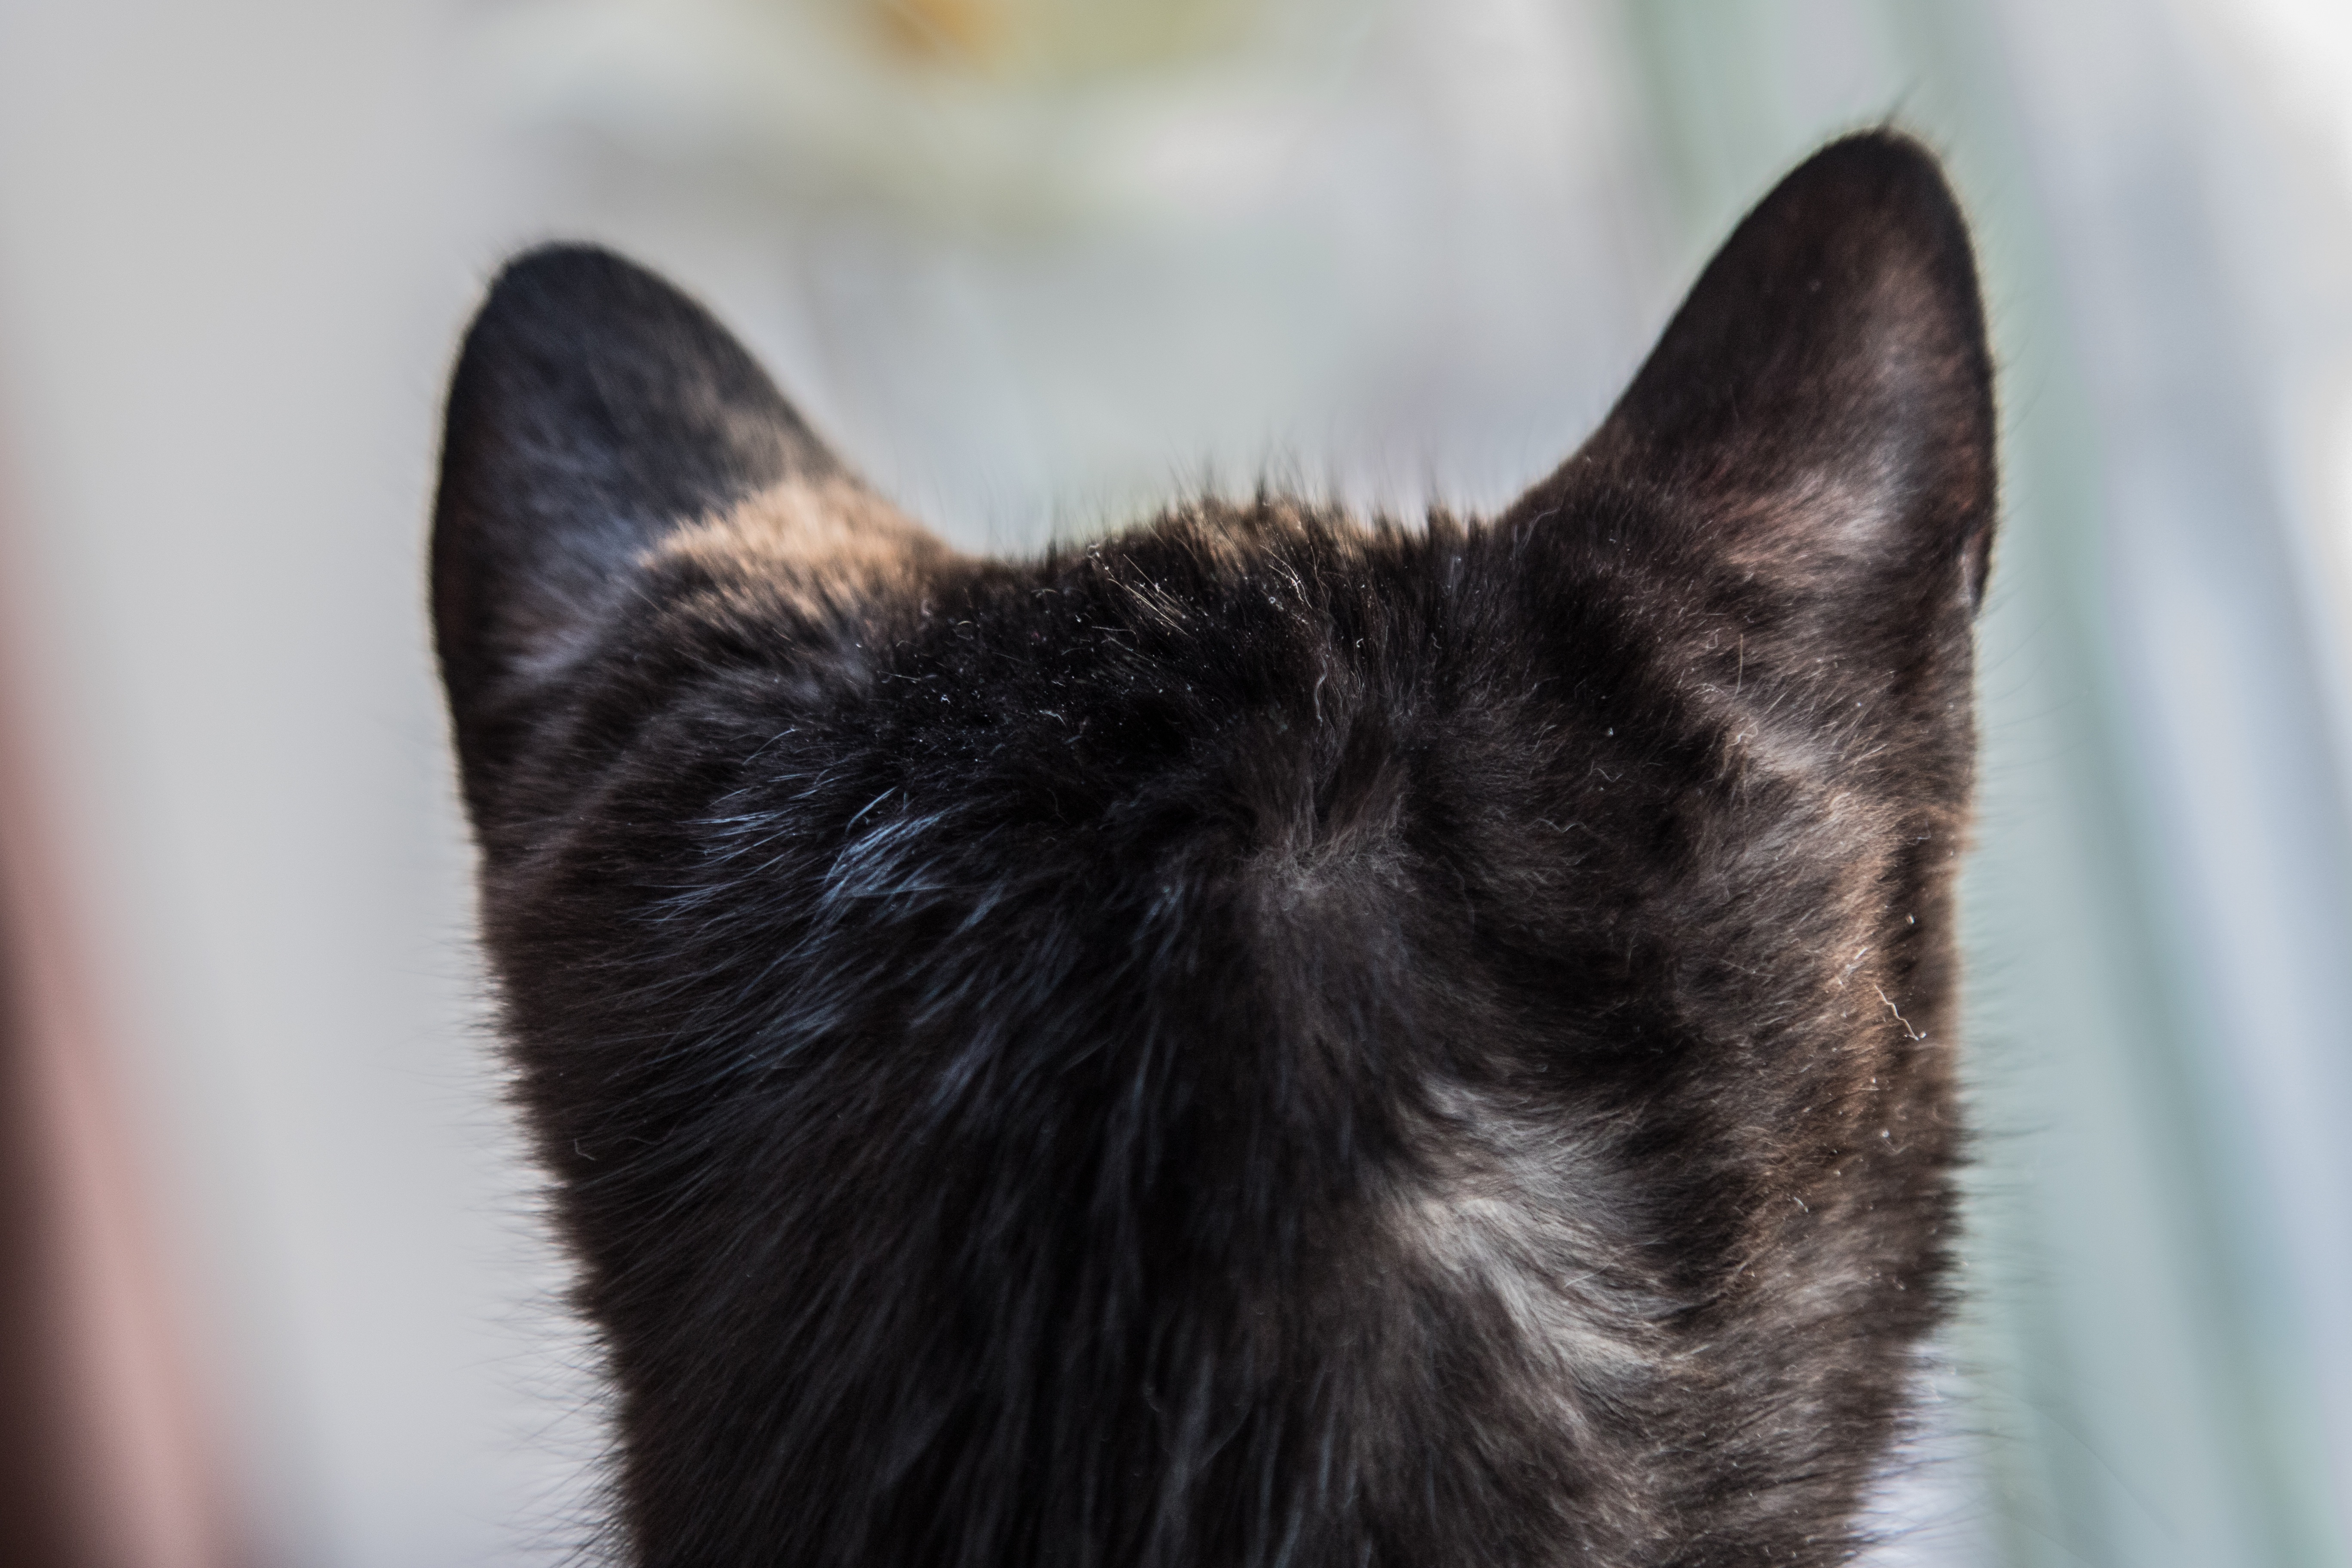
fur, kitten, cat, mammal, black cat, black, close up, nose, whiskers, eye, vertebrate, organ, small to medium sized cats, cat like mammal